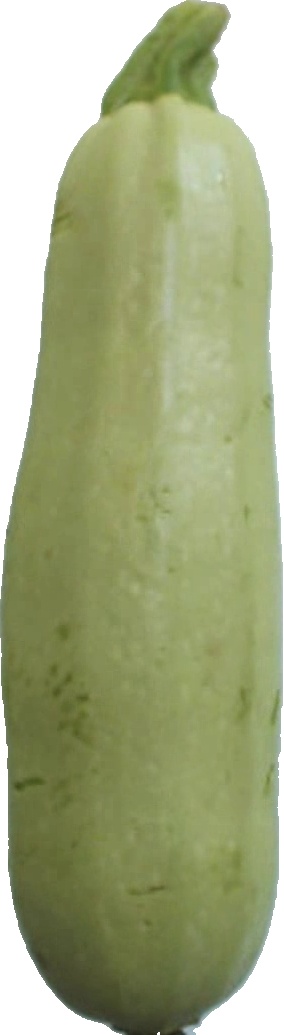
Label: zucchini_1